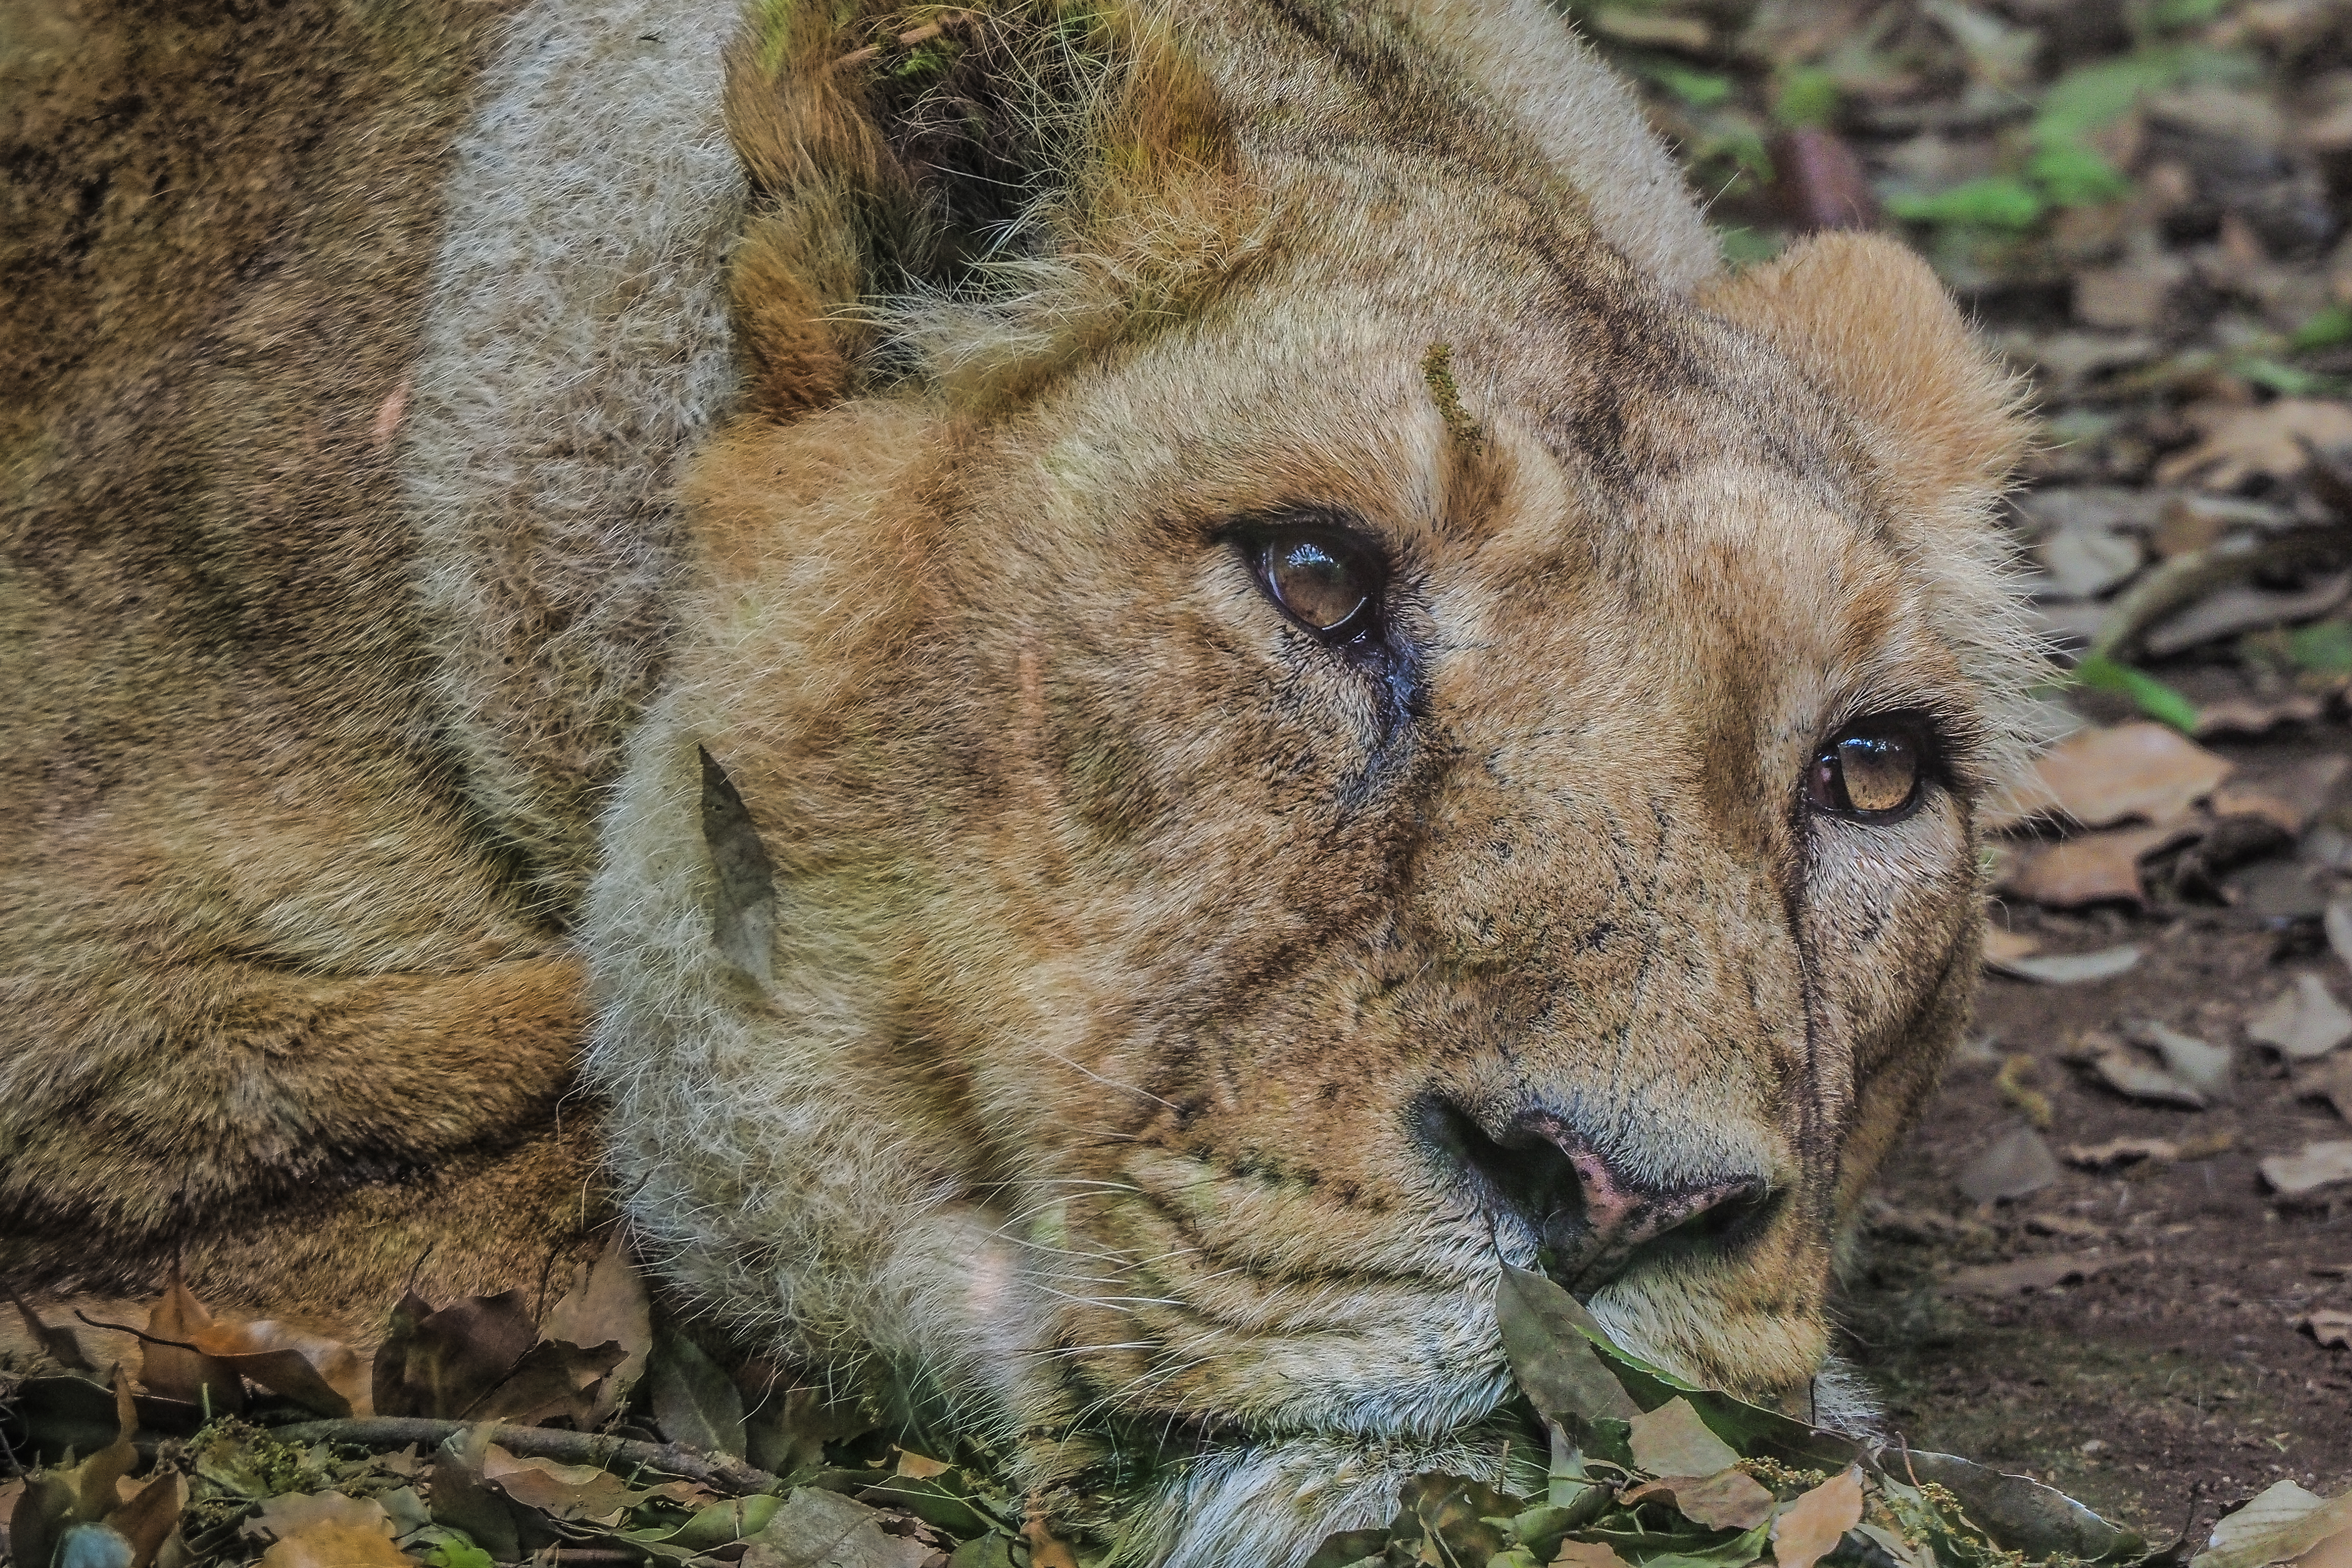
wildlife, zoo, mammal, japan, fauna, lion, vertebrate, india, yokohama, safari, omdem1, puma, asianlion, big cats, wild cat, cat like mammal